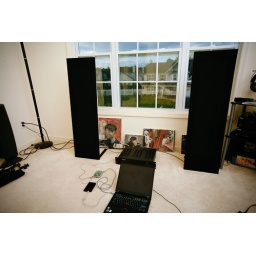
what I see sitting on the floor with my back against the bed..